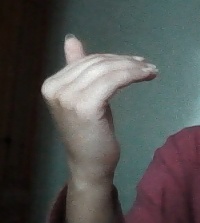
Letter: khaa